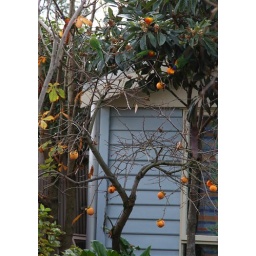
Rosellas in our orange tree